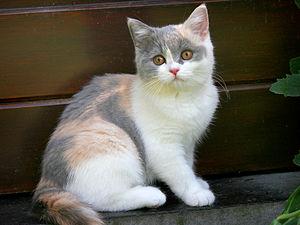
Les robes écaille de tortue sont définies par la présence à la fois de roux et de noir dans le pelage des chats. Lorsque du blanc est également présent, la robe prend le nom de tricolore. Pour des raisons génétiques, elles sont portées presque exclusivement par les femelles.